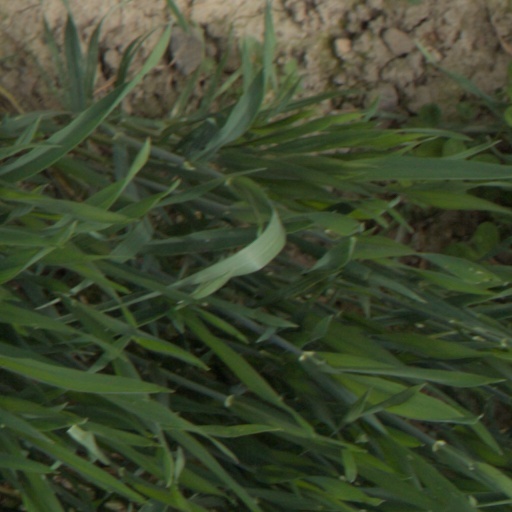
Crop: wheat